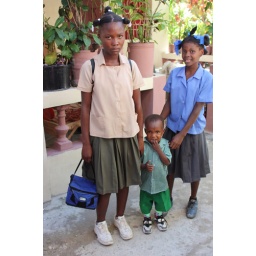
the kids in their uniforms were so cute! the school is right behind the church. the window behind them is right where our bed was.